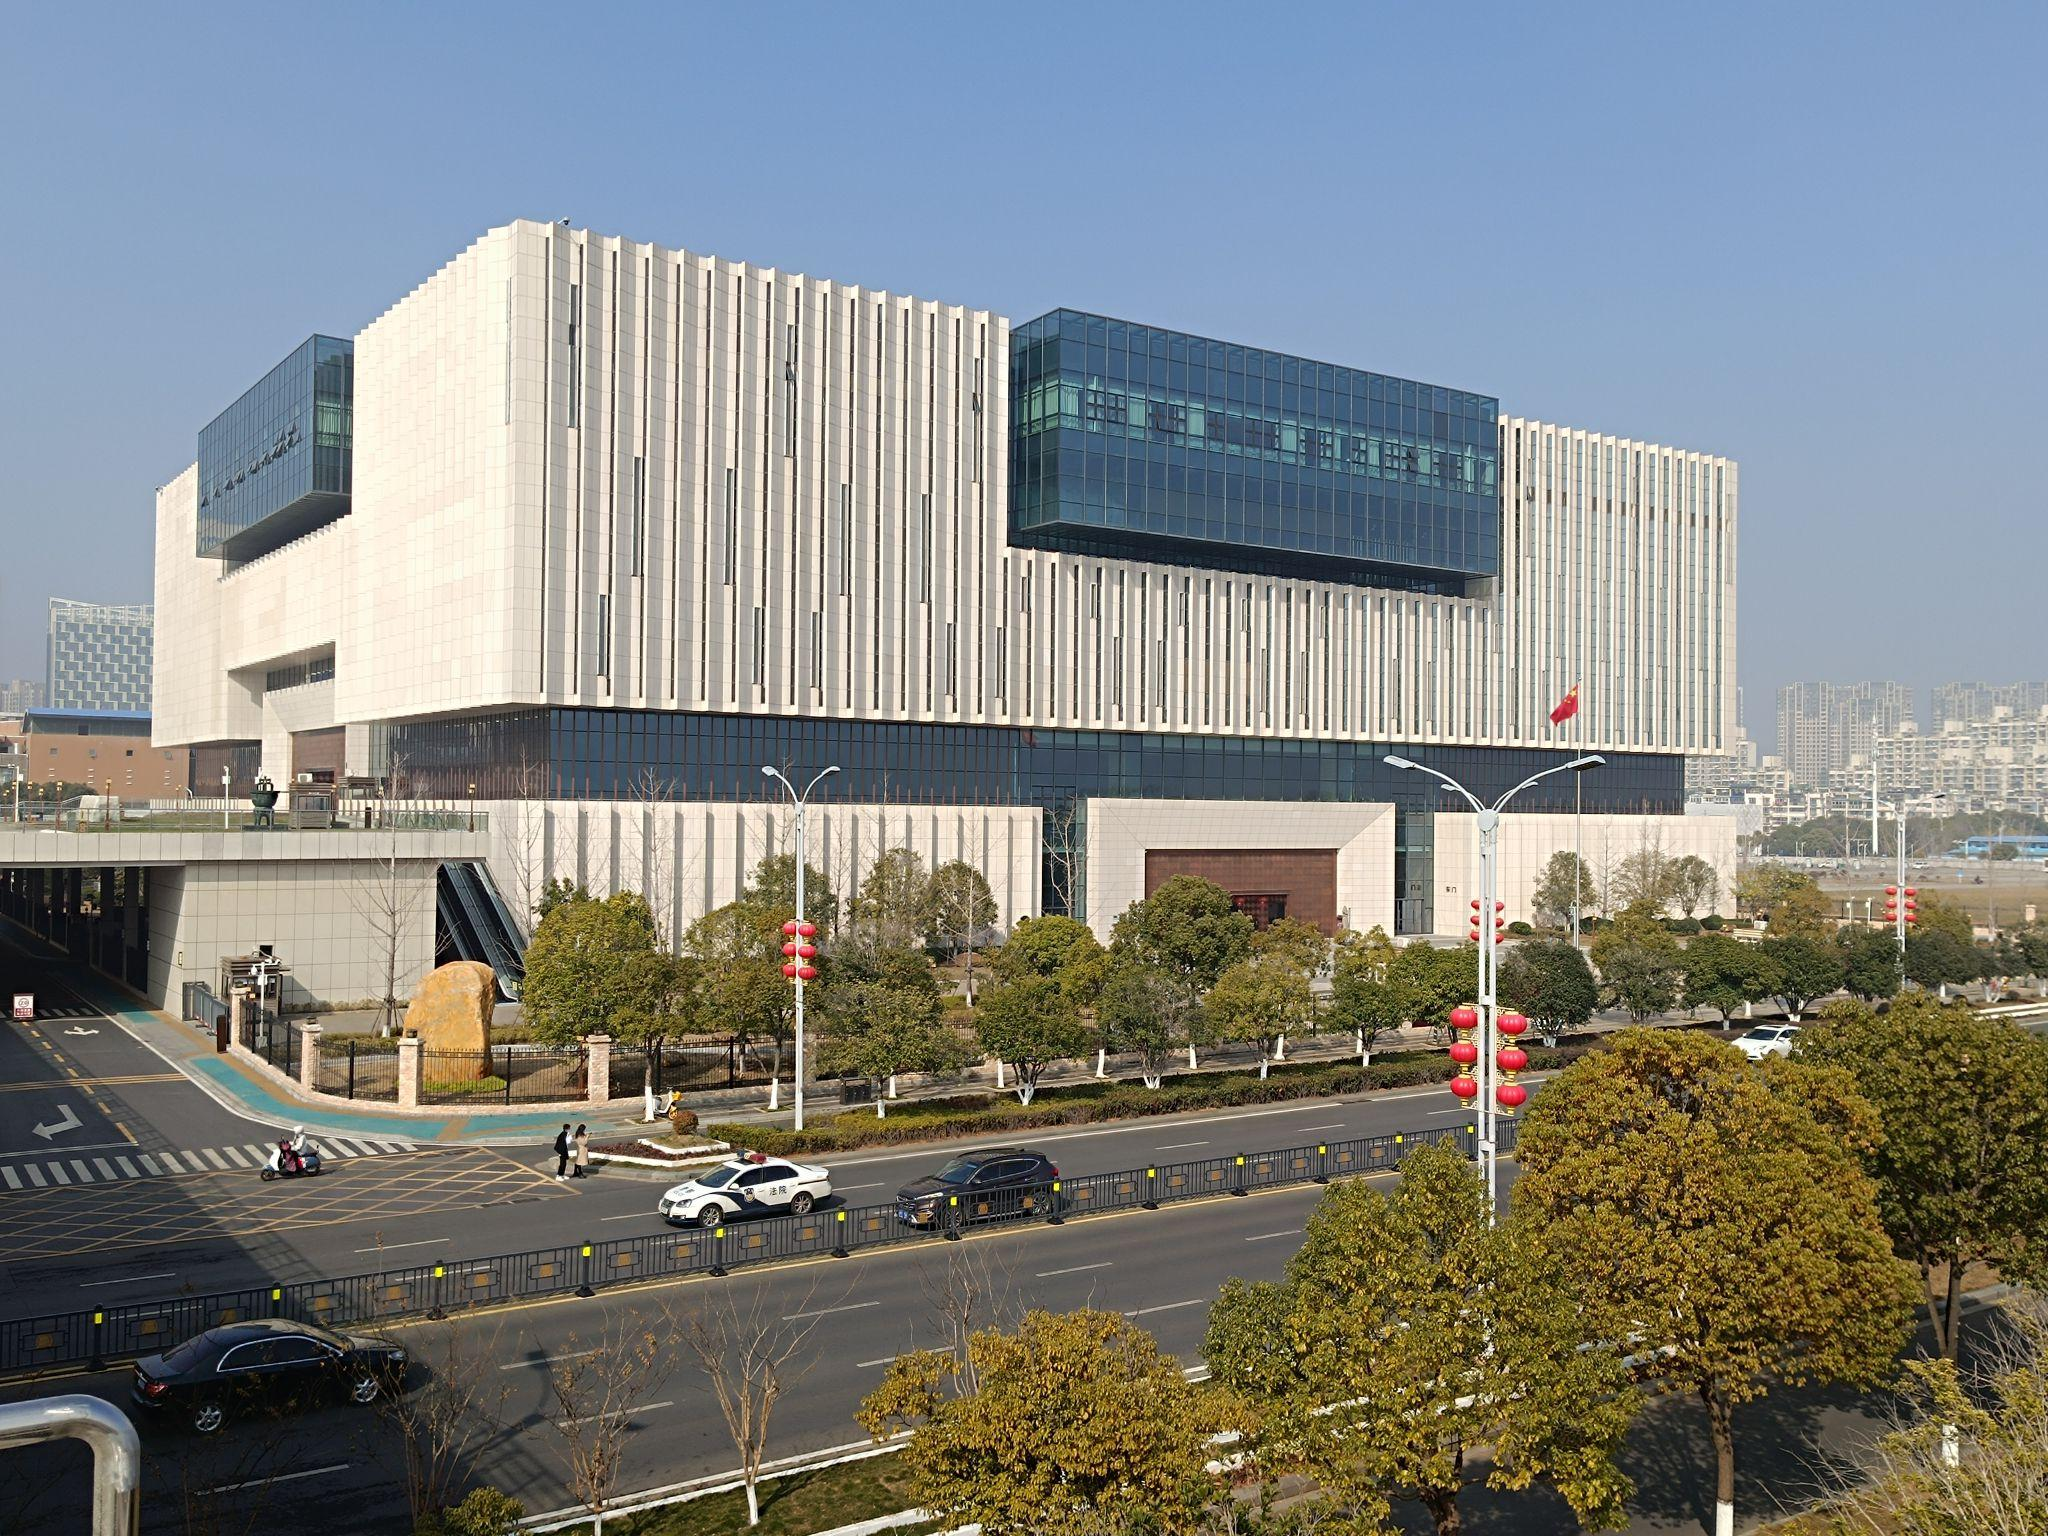
地标名称：江西省博物馆